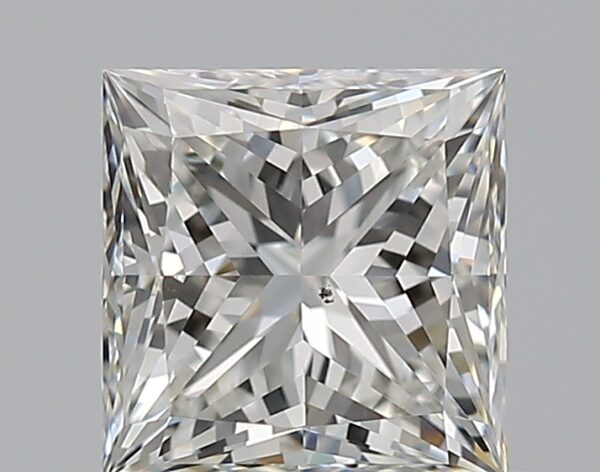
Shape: princess
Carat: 0.7
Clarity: VS2
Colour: G
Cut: EX
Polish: EX
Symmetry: EX
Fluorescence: N
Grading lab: GIA
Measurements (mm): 4.86 x 4.76 x 3.46